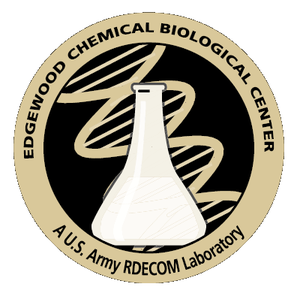
Le U.S. Army Materiel Command est un commandement majeur de la United States Army basé à Alexandria, Virginie. L'AMC a pour but d'assurer le soutien logistique aux soldats de la U.S. Army ainsi qu'aux soldats alliés.